Coalville, Iowa

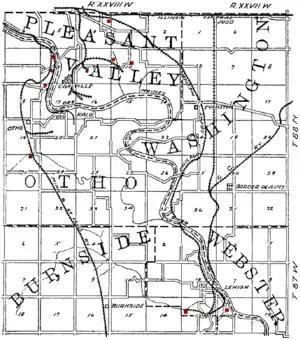
Map of the Coalville area from 1908, showing the railroads and coal mines (shown in red) of the region. Coalville is in the upper left quadrant.

Coalville takes its name from the coal mines of the area. It began as one of the northernmost coal mining towns in Iowa. Early settlers were mining coal from outcrops along the Des Moines River by 1860, and in 1870, a mine was opened on Holiday Creek, approximately one mile east of Coalville, with a three-mile tramway to the Dubuque and Sioux City Railroad (later the Illinois Central). Later in 1870, a shaft was sunk at Coalville. The Fort Dodge Coal company took over these mines and opened several more in the Coalville area. By 1880, manual labor was being augmented with machinery in these mines. In 1883, the Fort Dodge Coal company employed 350 miners to produce 30 carloads of coal daily.